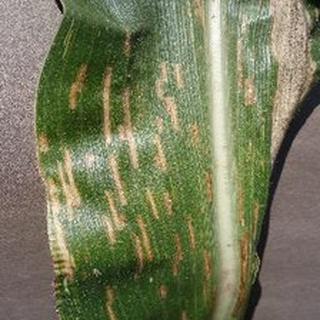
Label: corn_gray_leaf_spot